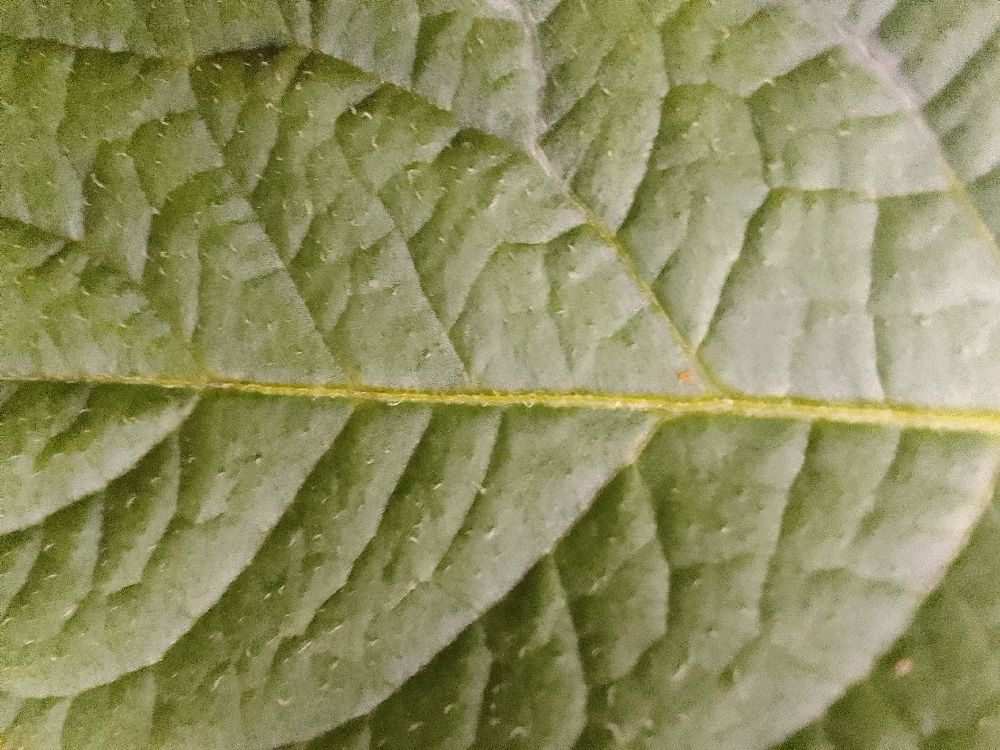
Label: Healthy